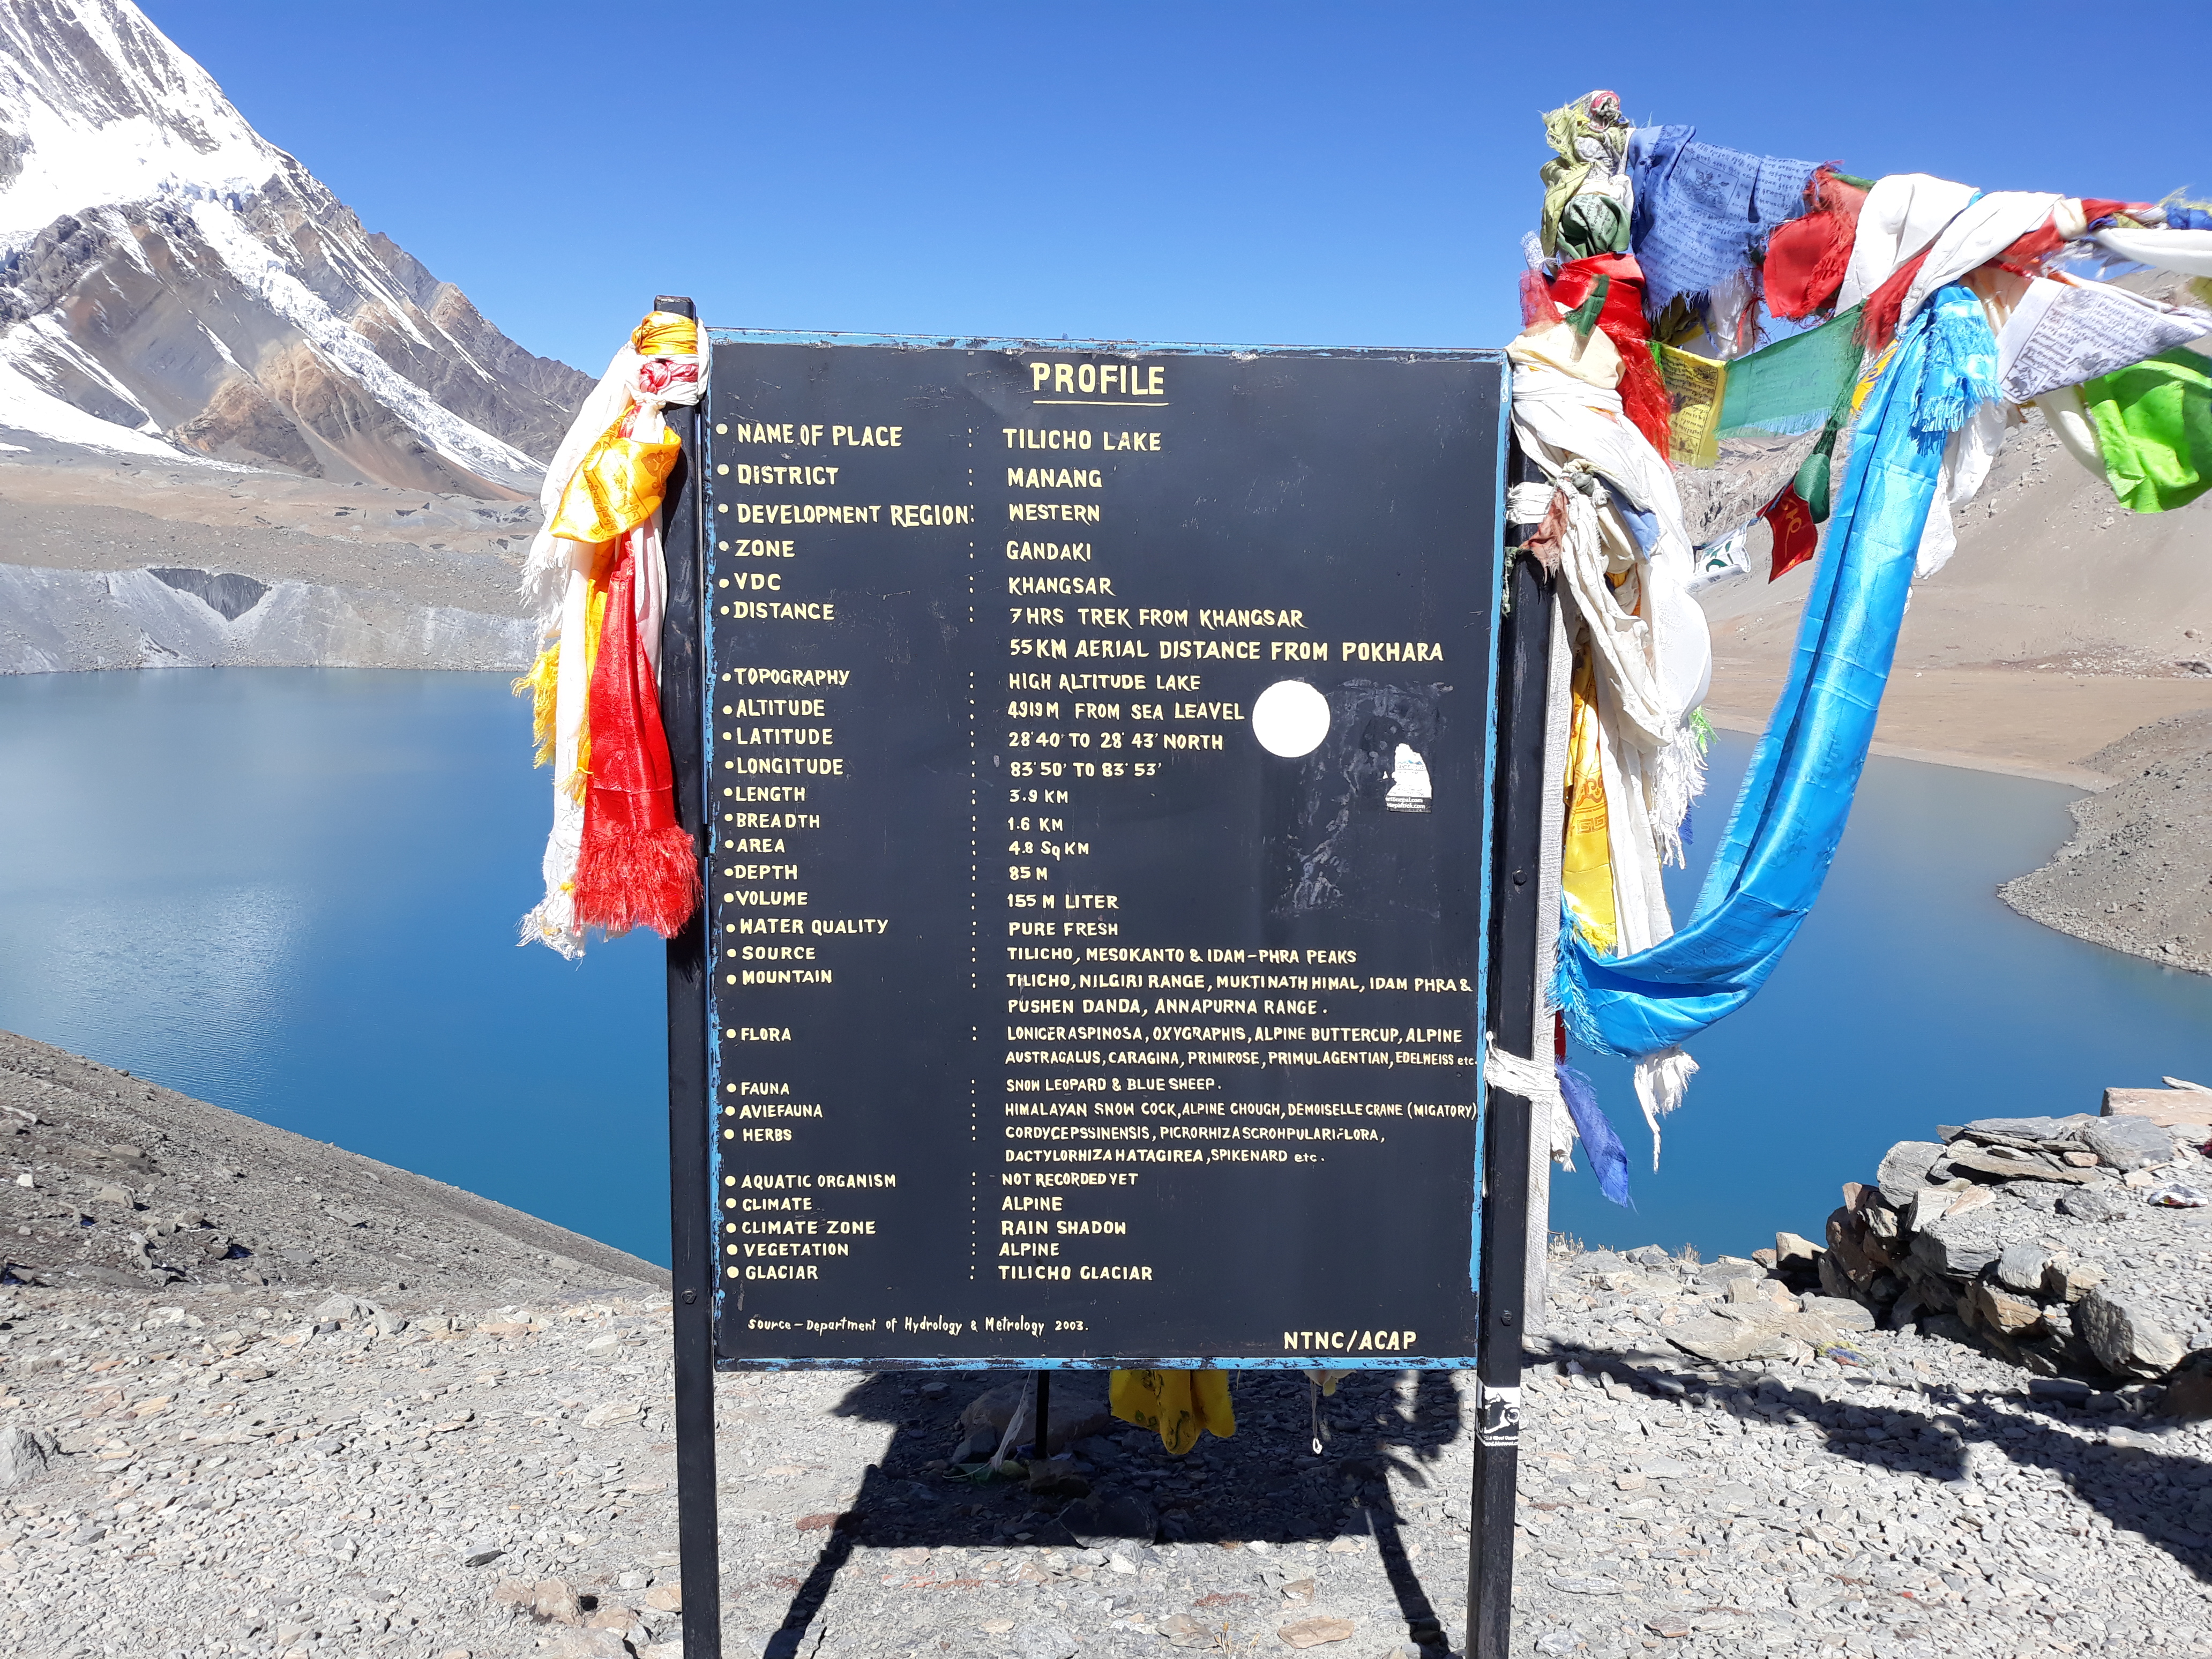
mountain, geological phenomenon, banner, mountain range, rock, flag, advertising, glacial landform, tourism